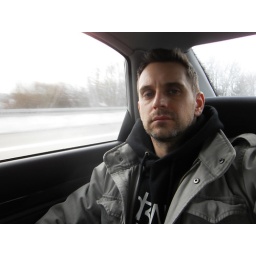
finally in the car on the way back home